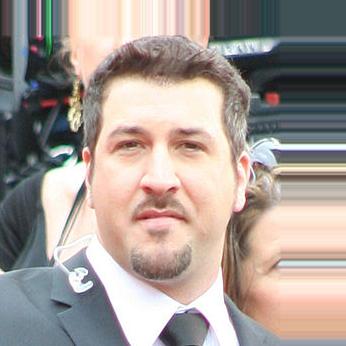
Age: 31